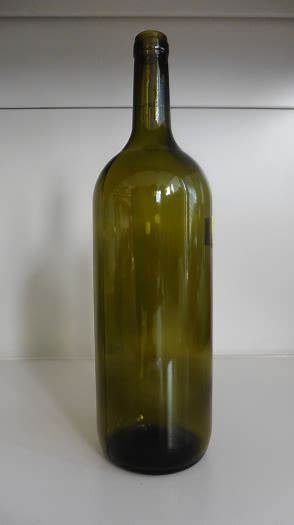
Label: glass